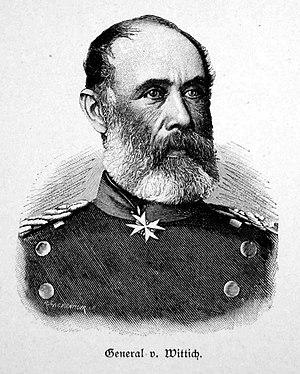
Le général prussien von Wittich.
Ludwig von Wittich est un général prussien qui combattu durant la guerre franco-prussienne de 1870.
La bataille de Loigny, ou bataille de Loigny-Lumeau-Poupry, s’est déroulée au nord d’Orléans, avec des combats sur le territoire des communes de Terminiers, Loigny, Lumeau et Poupry, à 15 km de Patay, le 2 décembre 1870, à la fin de la guerre franco-allemande de 1870. Cet affrontement, qui opposa trois corps de l’armée de la Loire à l’armée du grand-duc de Mecklembourg, annonce la fin de la campagne de la Loire et la défaite finale de la France.